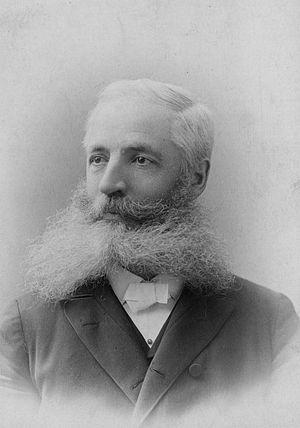
Henry Mitchell MacCracken est un éducateur américain né à Oxford dans l'Ohio. En 1857, il sortit diplômé de l'université Miami située dans l'Ohio. Après une brève carrière de professeur, il devint pasteur presbytérien en 1863. Entre 1881 et 1884, il fut chancelier de l'université de Pittsburgh.